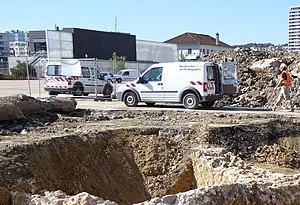
Chantier de fouilles préventives à Nancy sur le site du futur quartier Grand Cœur, boulevard Joffre. Selon l'Inrap, il s'agit d'une partie du bastion de Saurupt, fortification de la ville neuve de Charles III, construite au 17ème siècle.
L'archéologie préventive a pour vocation de préserver et d'étudier les éléments significatifs du patrimoine archéologique menacés par les travaux d'aménagement. Elle peut impliquer la mise en œuvre de diagnostics archéologiques, de fouilles et dans certains cas, des mesures de sauvegarde.